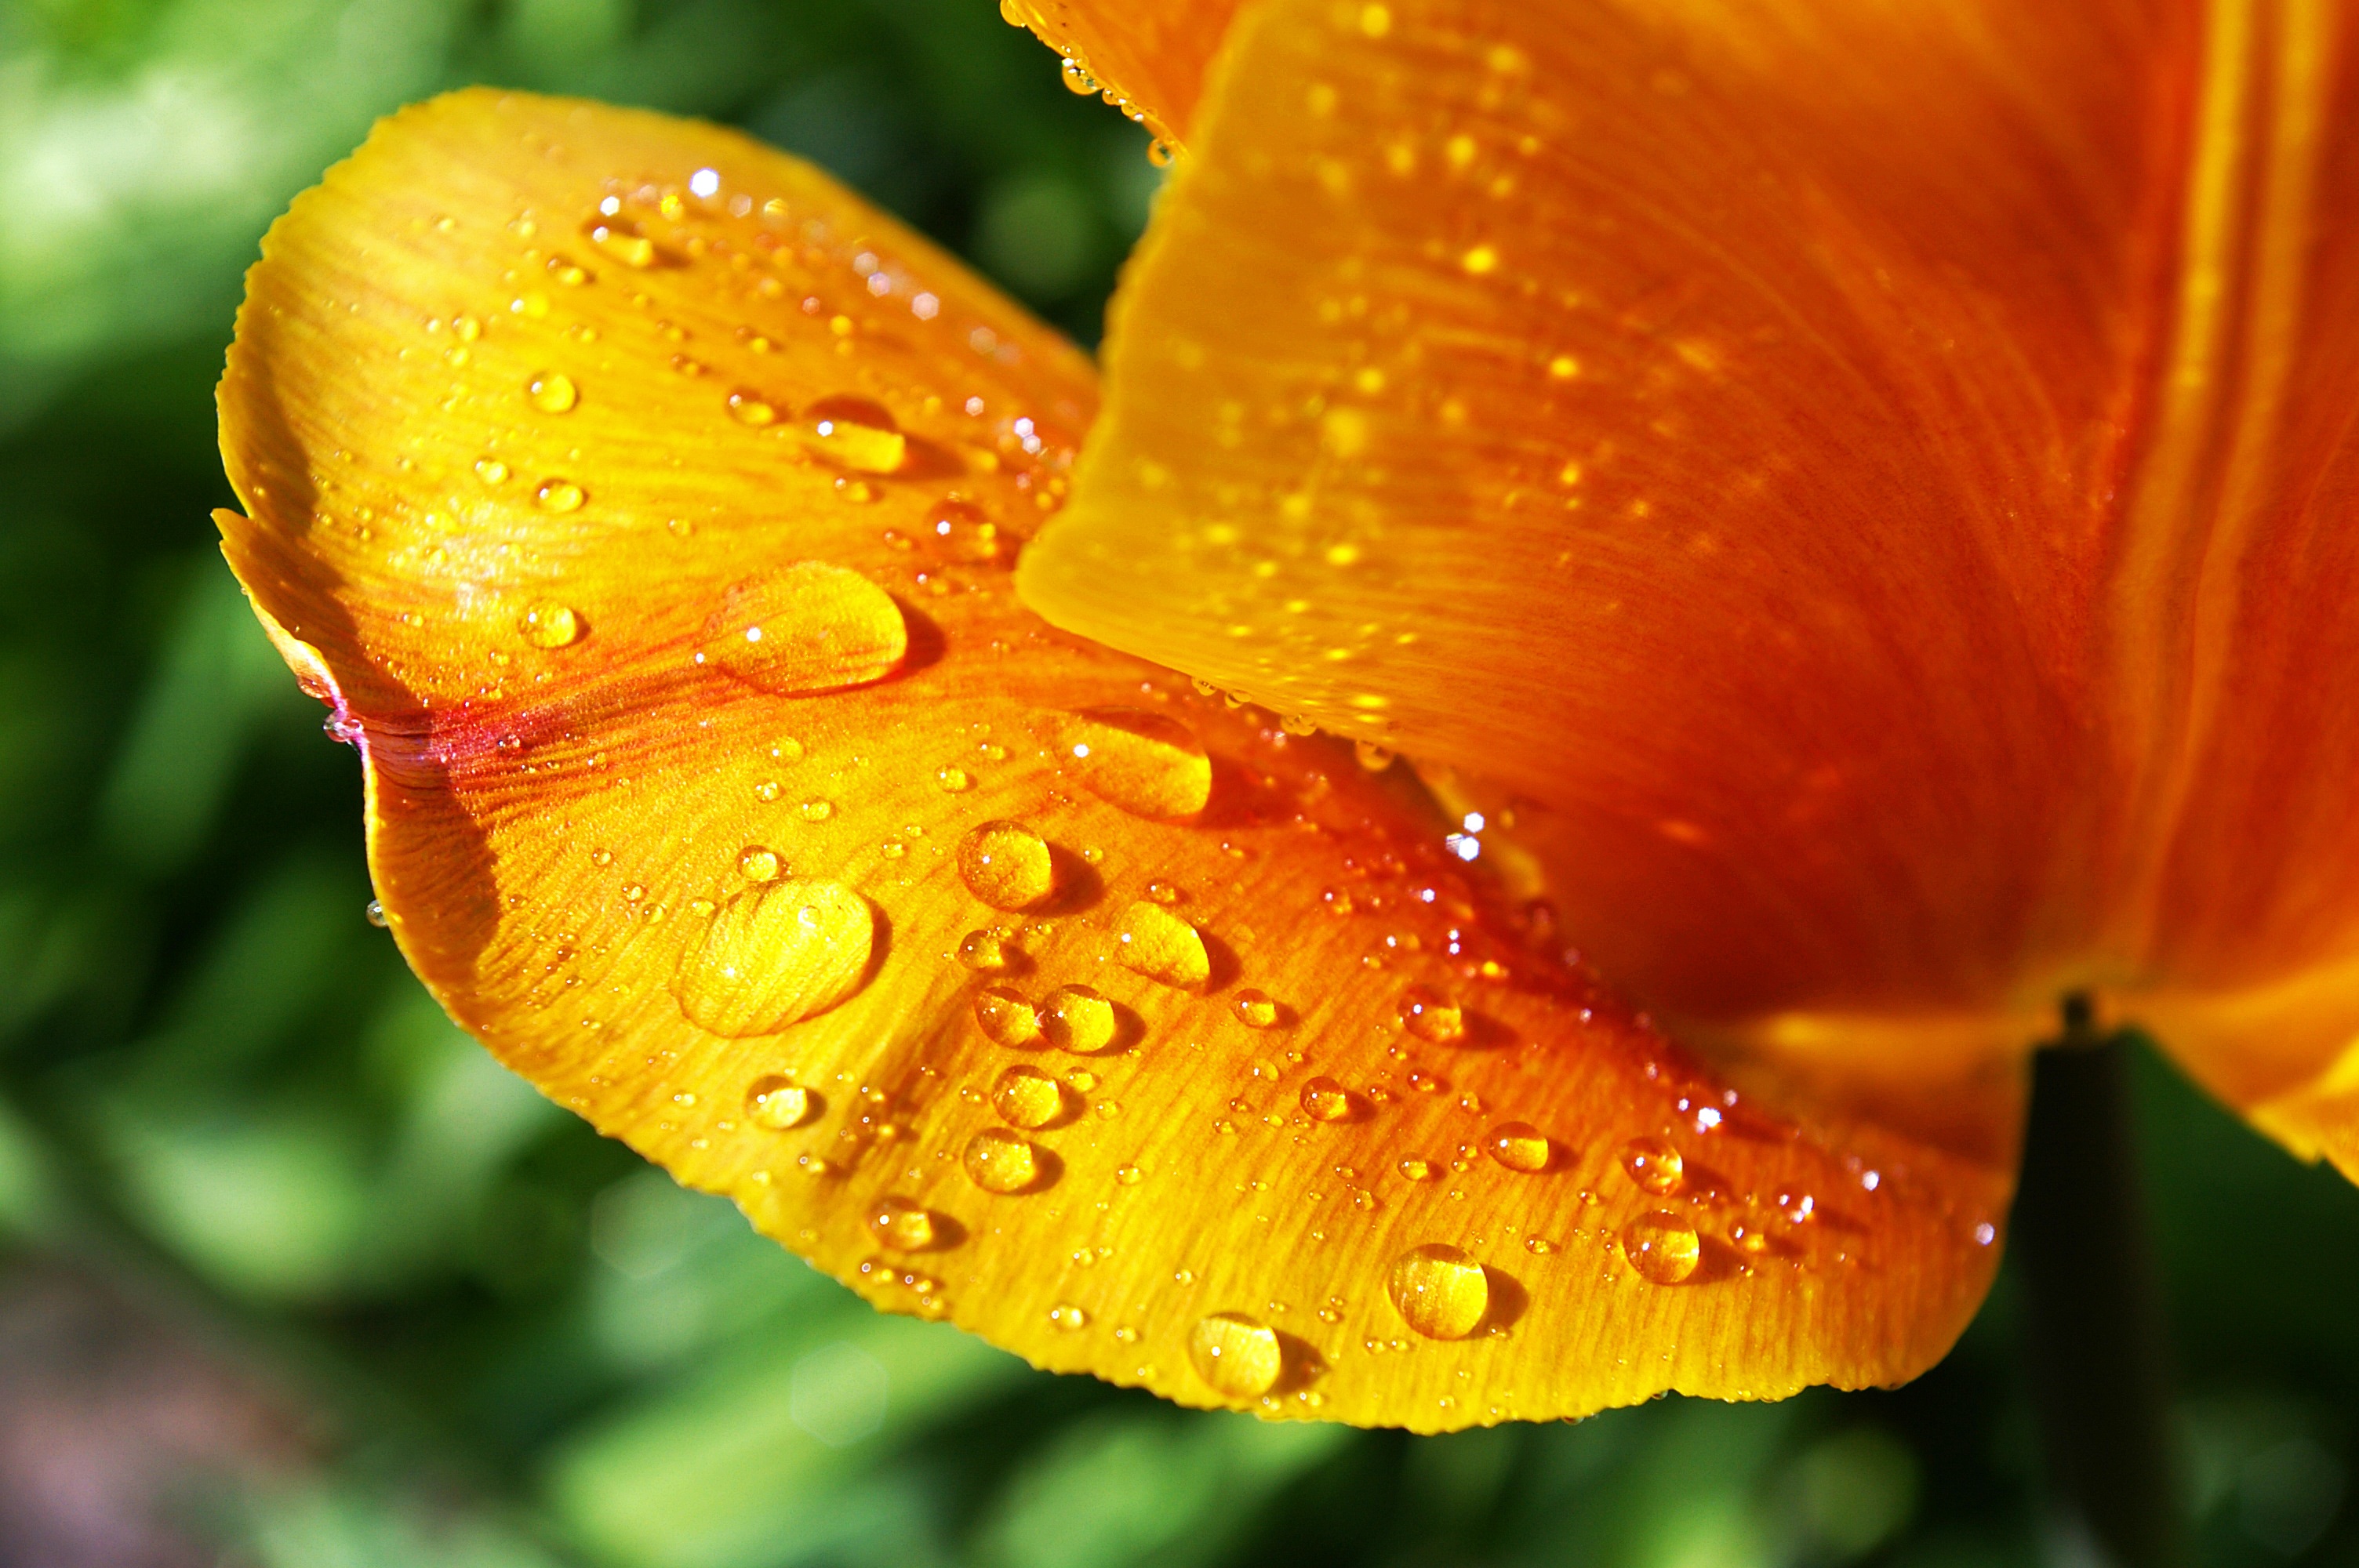
nature, blossom, dew, plant, photography, leaf, flower, petal, bloom, raindrop, tulip, decoration, pollen, spring, color, autumn, botany, colorful, yellow, garden, close, flora, wildflower, flowers, close up, petals, bright, beautiful, drop of water, spring flower, nectar, moisture, macro photography, blossomed, flowering plant, schnittblume, spring greetings, tulip field, orange tulip, yellow tumor, plant stem, land plant